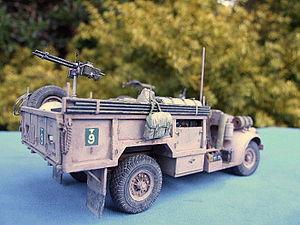
Le modélisme est une activité de loisirs consistant en la fabrication et le pilotage de modèles réduits à une échelle de réduction précise ou à des dimensions régies par une jauge ou une catégorie d'échelle.